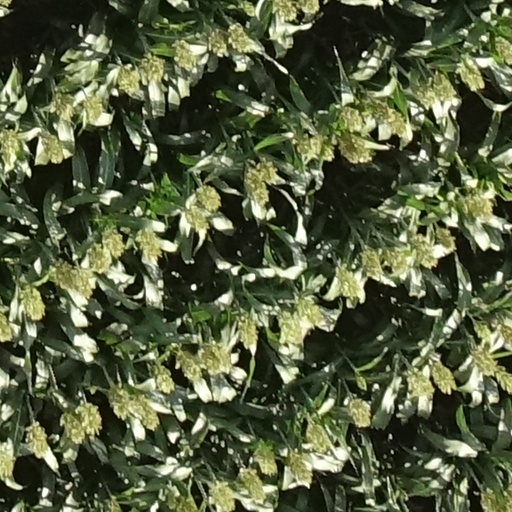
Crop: sorghum